Tom Killiby

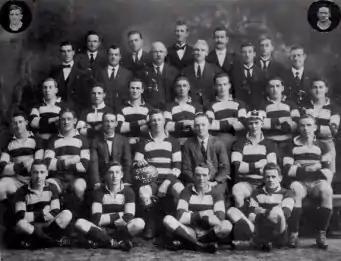
St.George 1921 foundation. Killiby 3rd row 2nd from right

Killiby was a foundation player for St. George and played ten seasons at the club between 1921-1930 and 1933. He kicked the only goal in St George's first recorded trial match against Glebe.A prop forward, Killiby played in the Saints' first finals appearance in 1927.